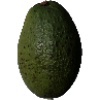
Label: Avocado 1